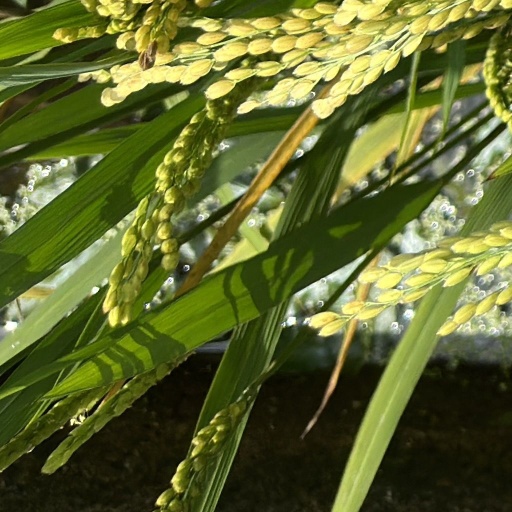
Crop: rice